Momoko Ando

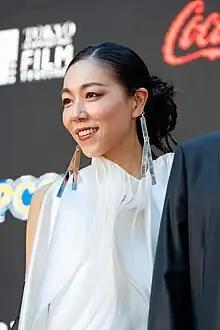
Ando at the 36th Tokyo International Film Festival in October 2023

Ando's father is actor Eiji Okuda and her mother the essayist Kazu Ando. She studied in the United Kingdom, and graduated from the University of London's Faculty of Arts. Later on, Ando went to New York University and learned film making, and started working as supervisory assistant.